John Chichester (died 1569)

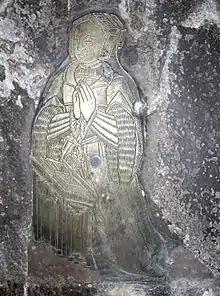
Small monumental brass (c. one ft high) in St Brannock's Church, Braunton, Devon, of Lady Elizabeth Bourchier (died 1548), daughter of John Bourchier, 1st Earl of Bath & wife of Edward Chichester (died 1522) of Raleigh, Pilton. She kneels at prayer before a prie dieu on which is an open book. Gothic text inscription under: ""Here lyethe Lady Elyzabethe Bowcer daughter of John Erle of Bathe & sumtyme wyffe to Edwarde Chechester Esquyer the whyche Elyzabethe decessyd the XXXIIIth day of August in the yere of O_r Lorde God M Vc" (i.e. 5*c) "XLVIII apon whose soule God have m(er)cy"". The brass is a palimpsest, engraved on the reverse is the face of a knight, with helmet unfinished, apparently containing an artistic error which led to its abandonment & reuse

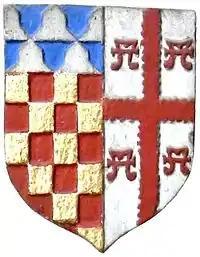
Heraldic escutcheon on the monument to Sir John Chichester (died 1569) of Raleigh in Pilton Church, Devon. Showing arms of Chichester impaling Bourchier ("Argent, a cross engrailed gules between four water bougets sable", here restored incorrectly as "gules"), representing the marriage of his parents

The Chichester family had been seated at the manor of Raleigh since the mid-14th. century. He was the son of Edward Chichester (died 27 July 1526) of Great Torrington, who predeceased his own father, also Sir John (1474-1537), by his wife Lady Elizabeth Bourchier (died 1548), whose small monumental brass exists in St Brannock's Church, Braunton, a daughter of John Bourchier, 1st Earl of Bath (1470–1539) whose seat was at Tawstock Court, 3 miles south of Raleigh. In the 16th and 17th centuries these two houses, Raleigh and the new Tawstock Court built in 1574, were probably the largest in North Devon. He succeeded his grandfather in 1536.